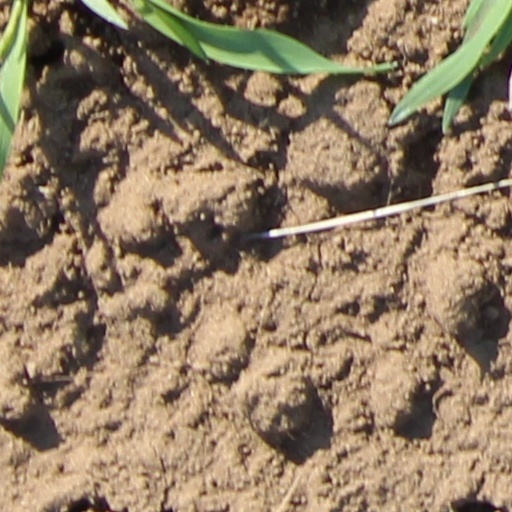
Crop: wheat